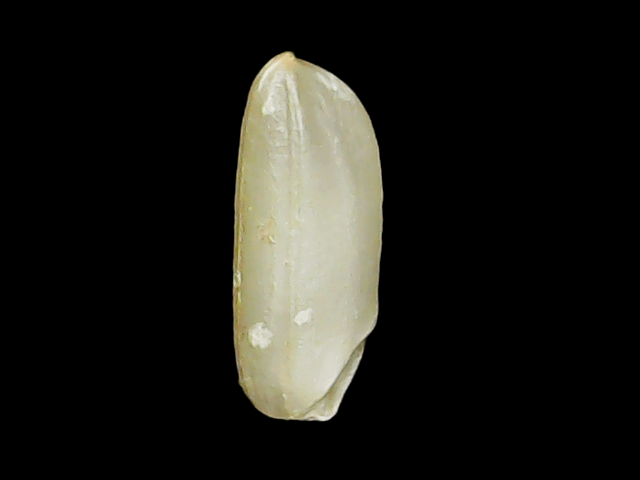
Rice variety: Binadhan12